Geodynamics of Venus

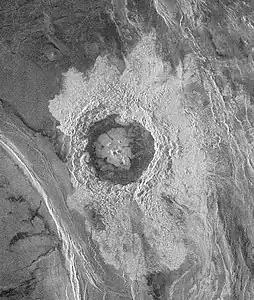
The image is approximately 185 kilometers (115 miles) wide at the base and shows Dickinson, an impact crater 69 kilometers (43 miles) in diameter. The crater is complex, characterized by a partial central ring and a floor flooded by radar-dark and radar-bright materials. The lack of ejecta to the west may indicate that the impactor that produced the crater was an oblique impact from the west. Extensive radar-bright flows that emanate from the crater's eastern walls may represent large volumes of impact melt, or they may be the result of volcanic material released from the subsurface during the cratering event.

NASA's Magellan spacecraft mission discovered that Venus has a geologically young surface with a relatively uniform age of 500±200 Ma (million years). The age of Venus was revealed by the observation of over 900 impact craters on the surface of the planet. These impact craters are nearly uniformly distributed over the surface of Venus and less than 10% have been modified by plains of volcanism or deformation. These observations indicate that a catastrophic resurfacing event took place on Venus around 500 Ma, and was followed by a dramatic decline in resurfacing rate. The radar images from the Magellan missions revealed that the terrestrial style of plate tectonics is not active on Venus and the surface currently appears to be immobile.